Campus of Minnesota State University

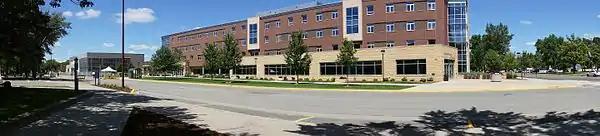
Margaret Preska Residence Hall and the newly built Dining Hall

There are five student housing complexes on or near campus that serve approximately 3,000 students. The five student complexes are: